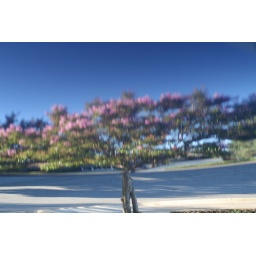
reflections in a car roof